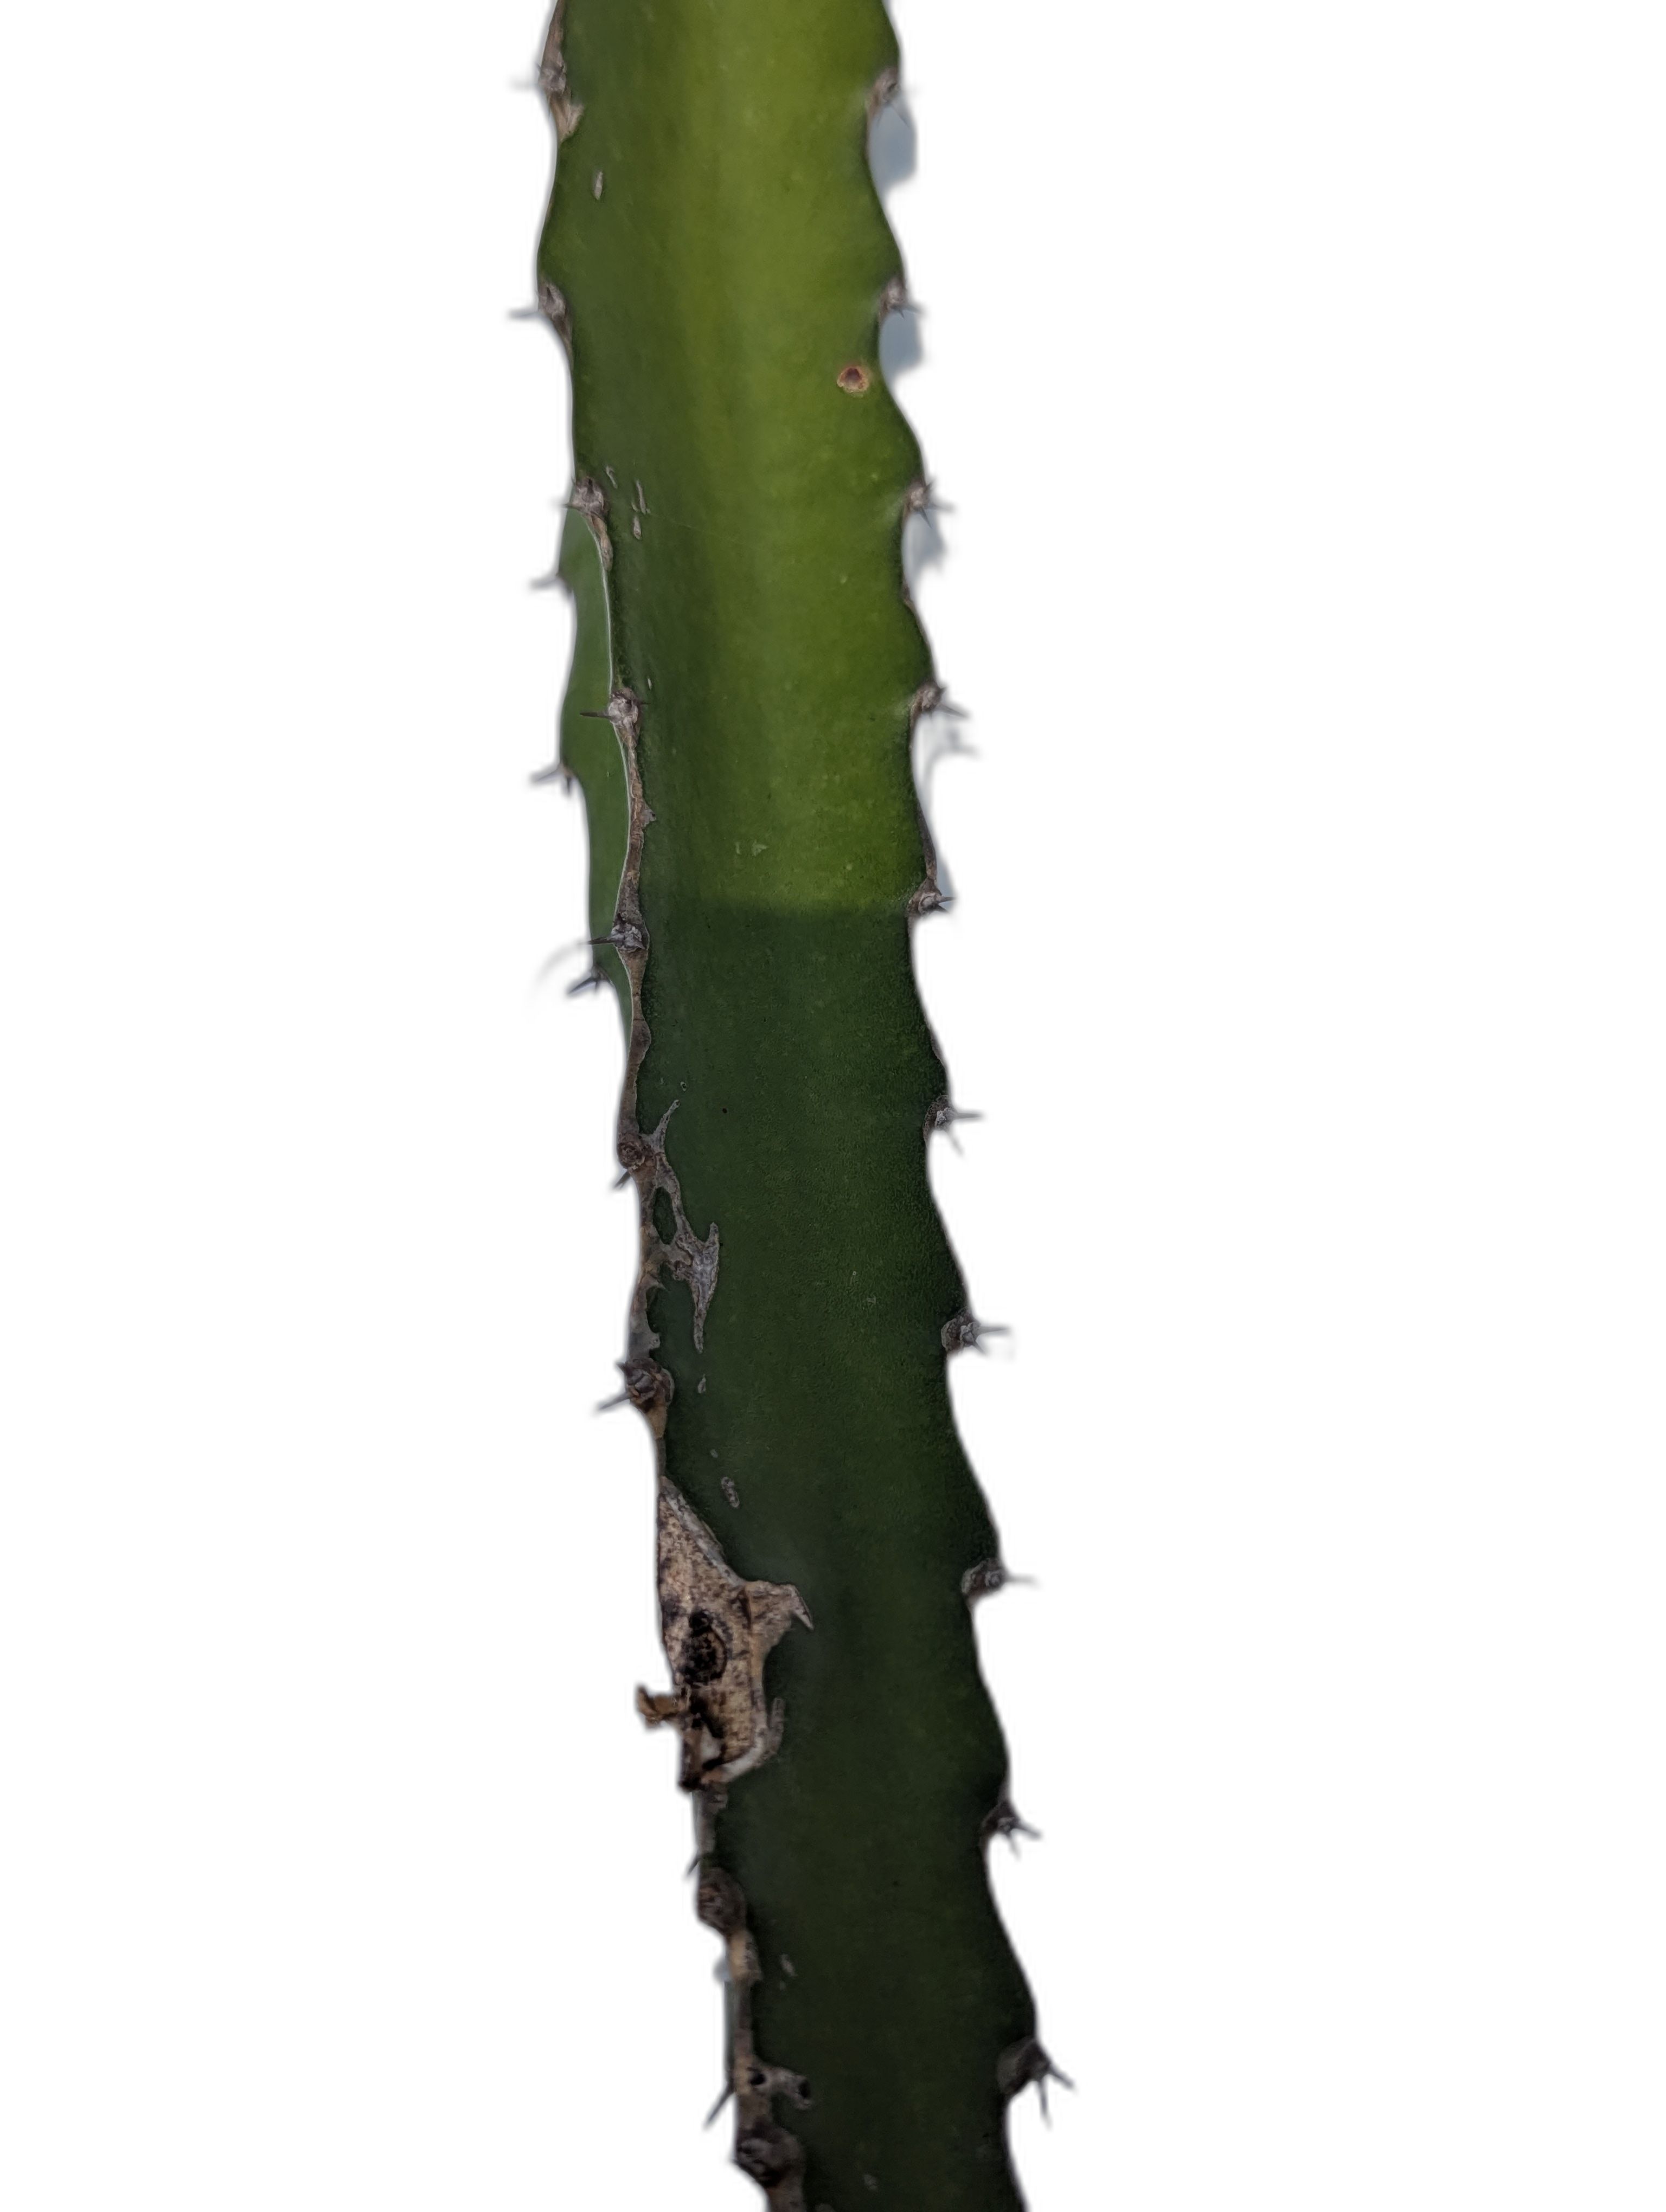
Label: Good leaf